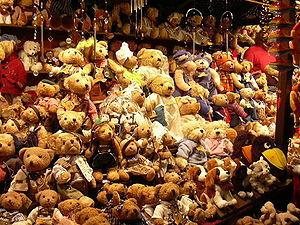
L’arctophilie est l'art de collectionner les ours en peluche. L’arctophile est le collectionneur de ces ours.